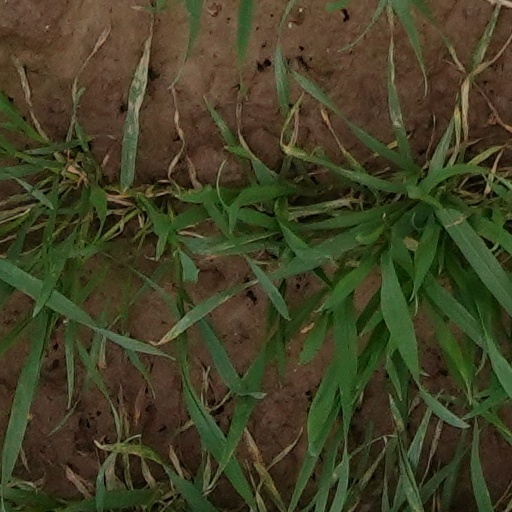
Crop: wheat